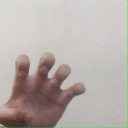
अक्षर: झ